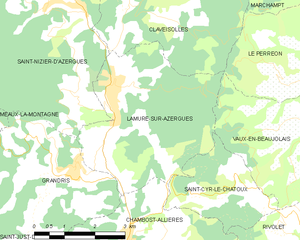
Carte des communes françaises